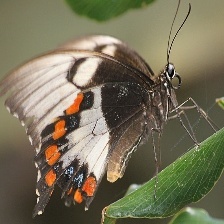
Species: ORCHARD SWALLOW